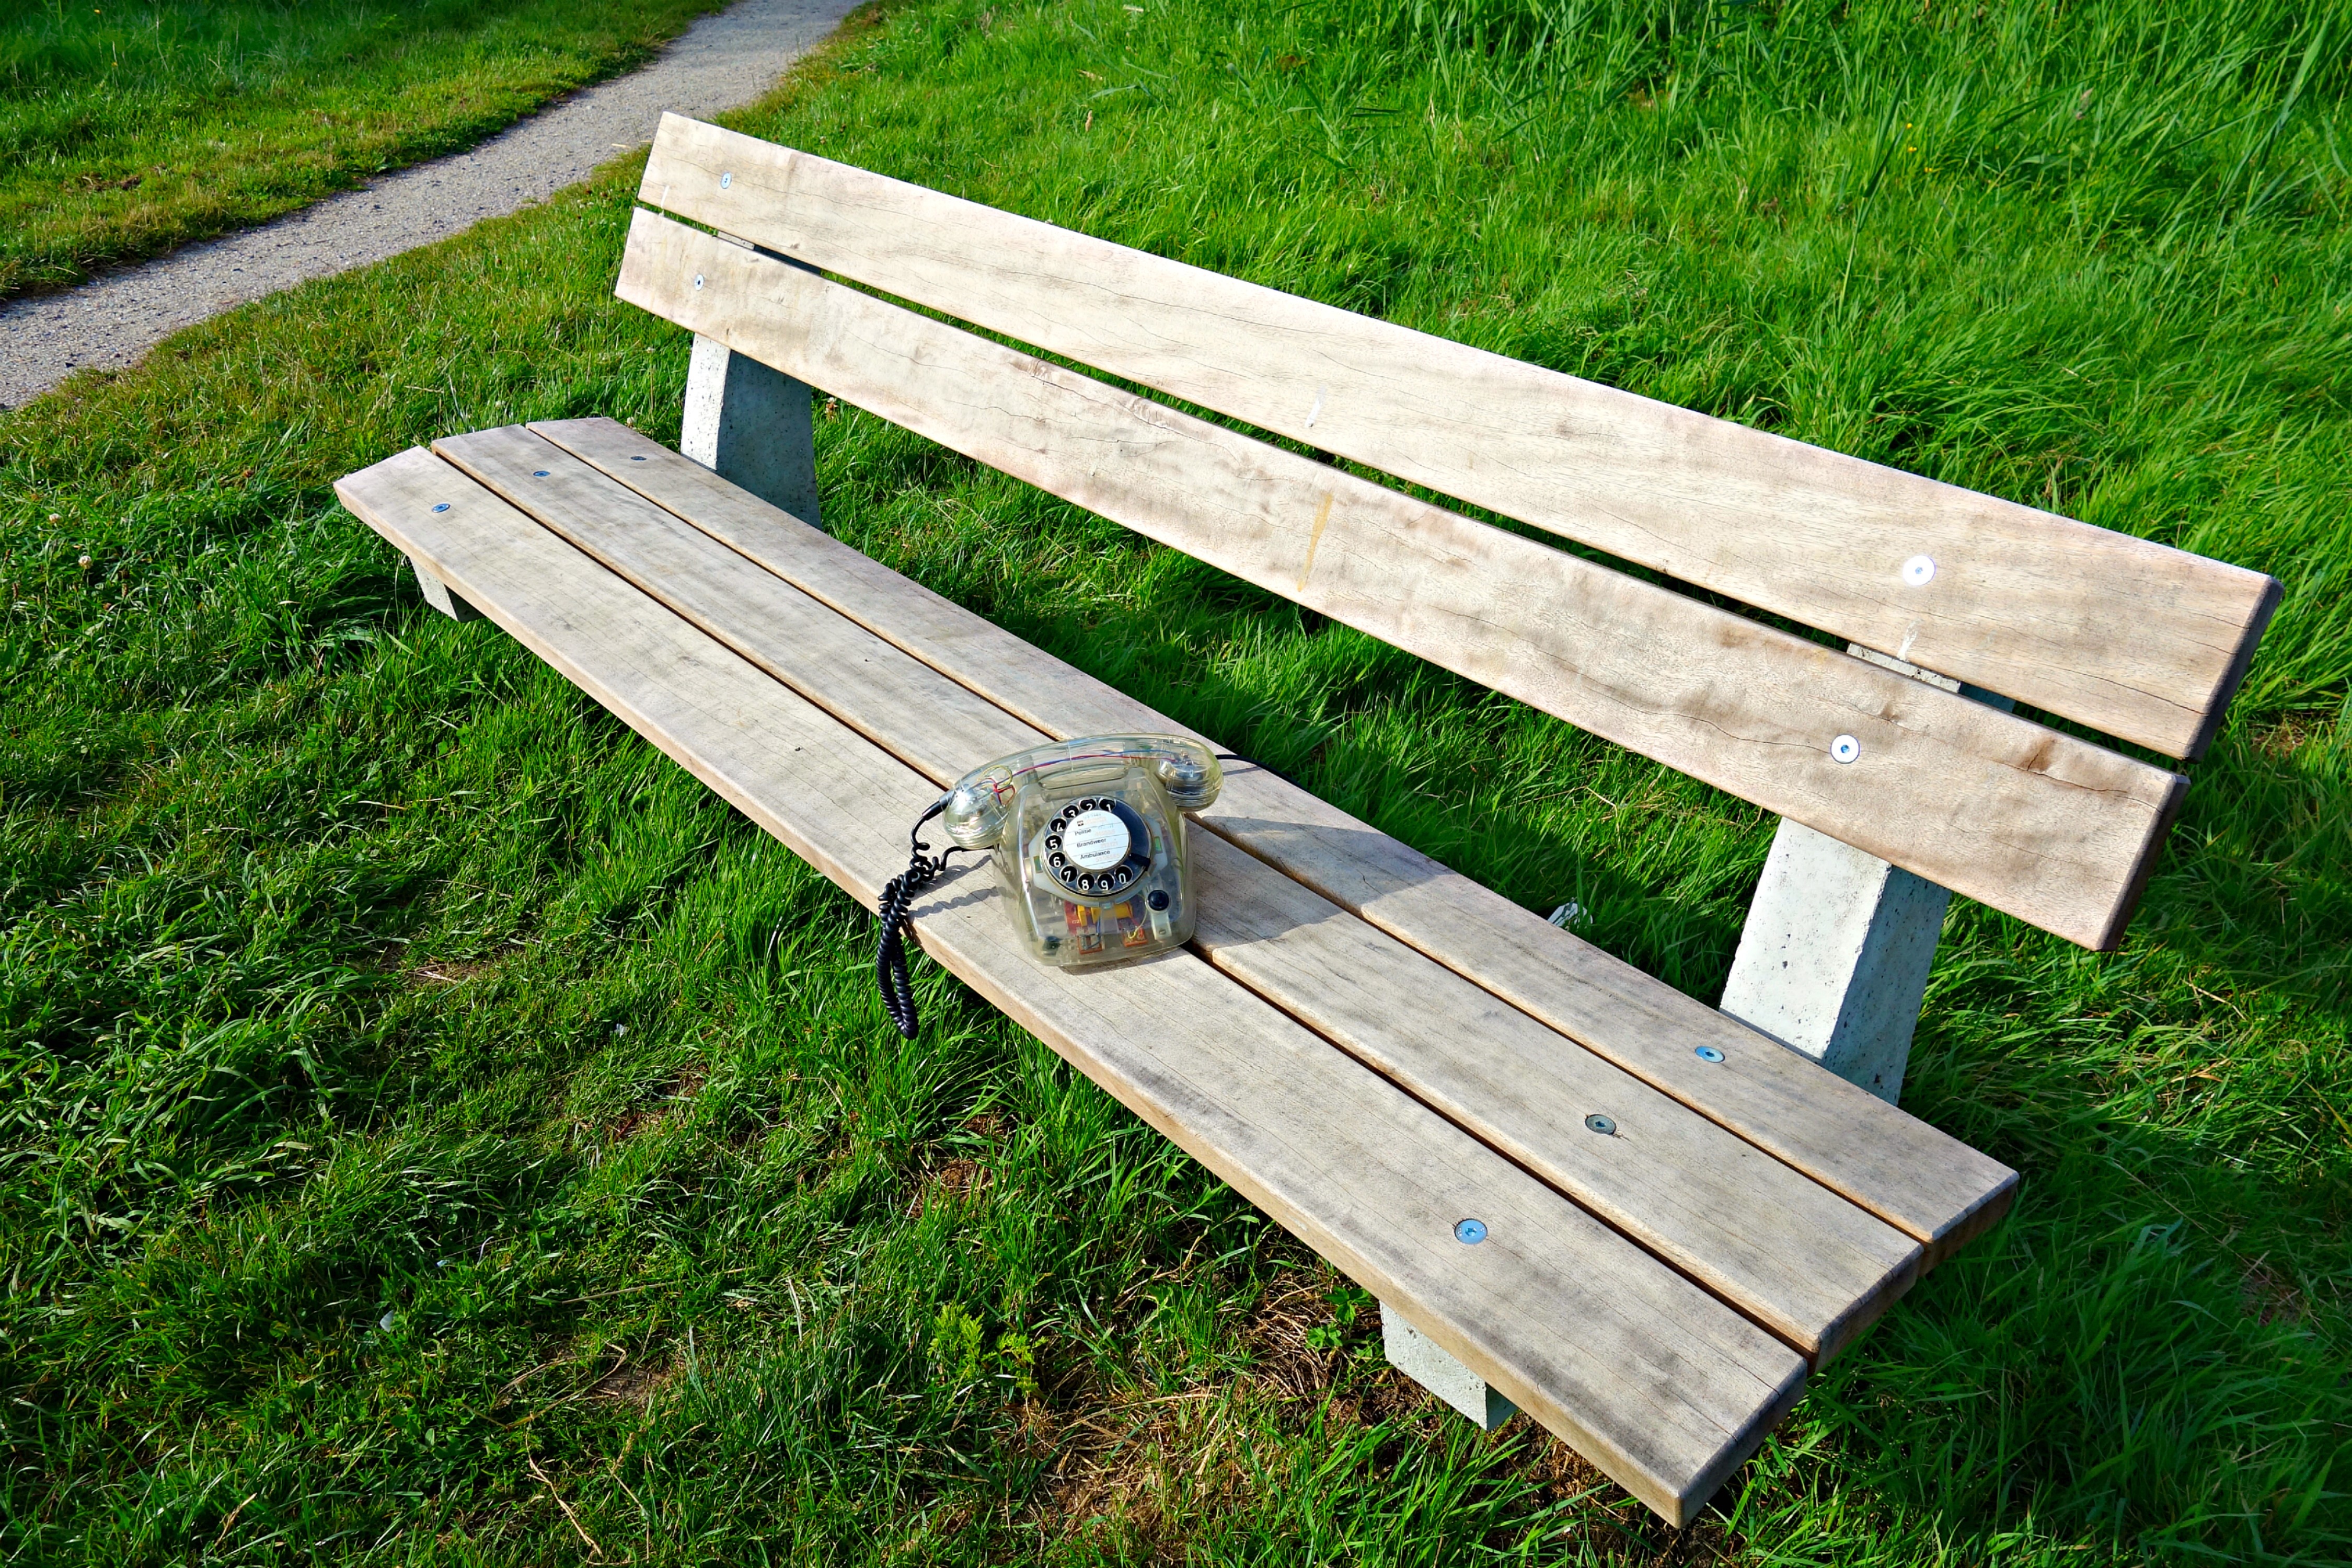
table, grass, wing, wood, technology, bench, lawn, retro, cable, analog, phone, telephone, communication, furniture, cord, dial, talk, call, connection, contact, old fashioned, outdoor furniture, dialling, outdoor play equipment